International Hotel (San Francisco)

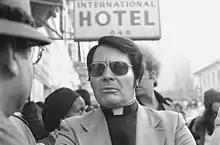
Jim Jones in front of the l-Hotel in January 1977

Controversial Peoples Temple leader Jim Jones also became involved in the fight for the I-Hotel. After Jones was appointed as Chairman of the San Francisco Housing Authority Commission, the Housing Authority voted to acquire the building using $1.3 million in federal funds and then to turn it over to tenants rights groups.